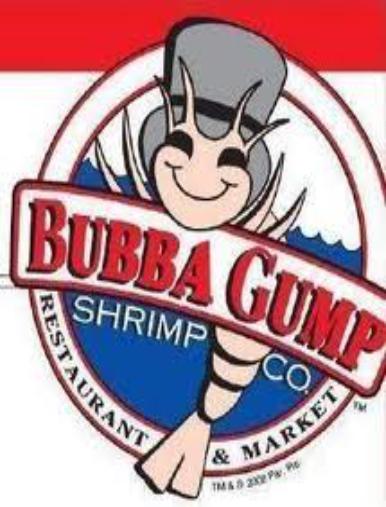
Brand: Bubba Gump Shrimp Company
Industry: Food